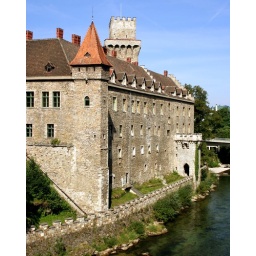
shot from the bridge over the river ybbs, right in between the old castle and the hotel